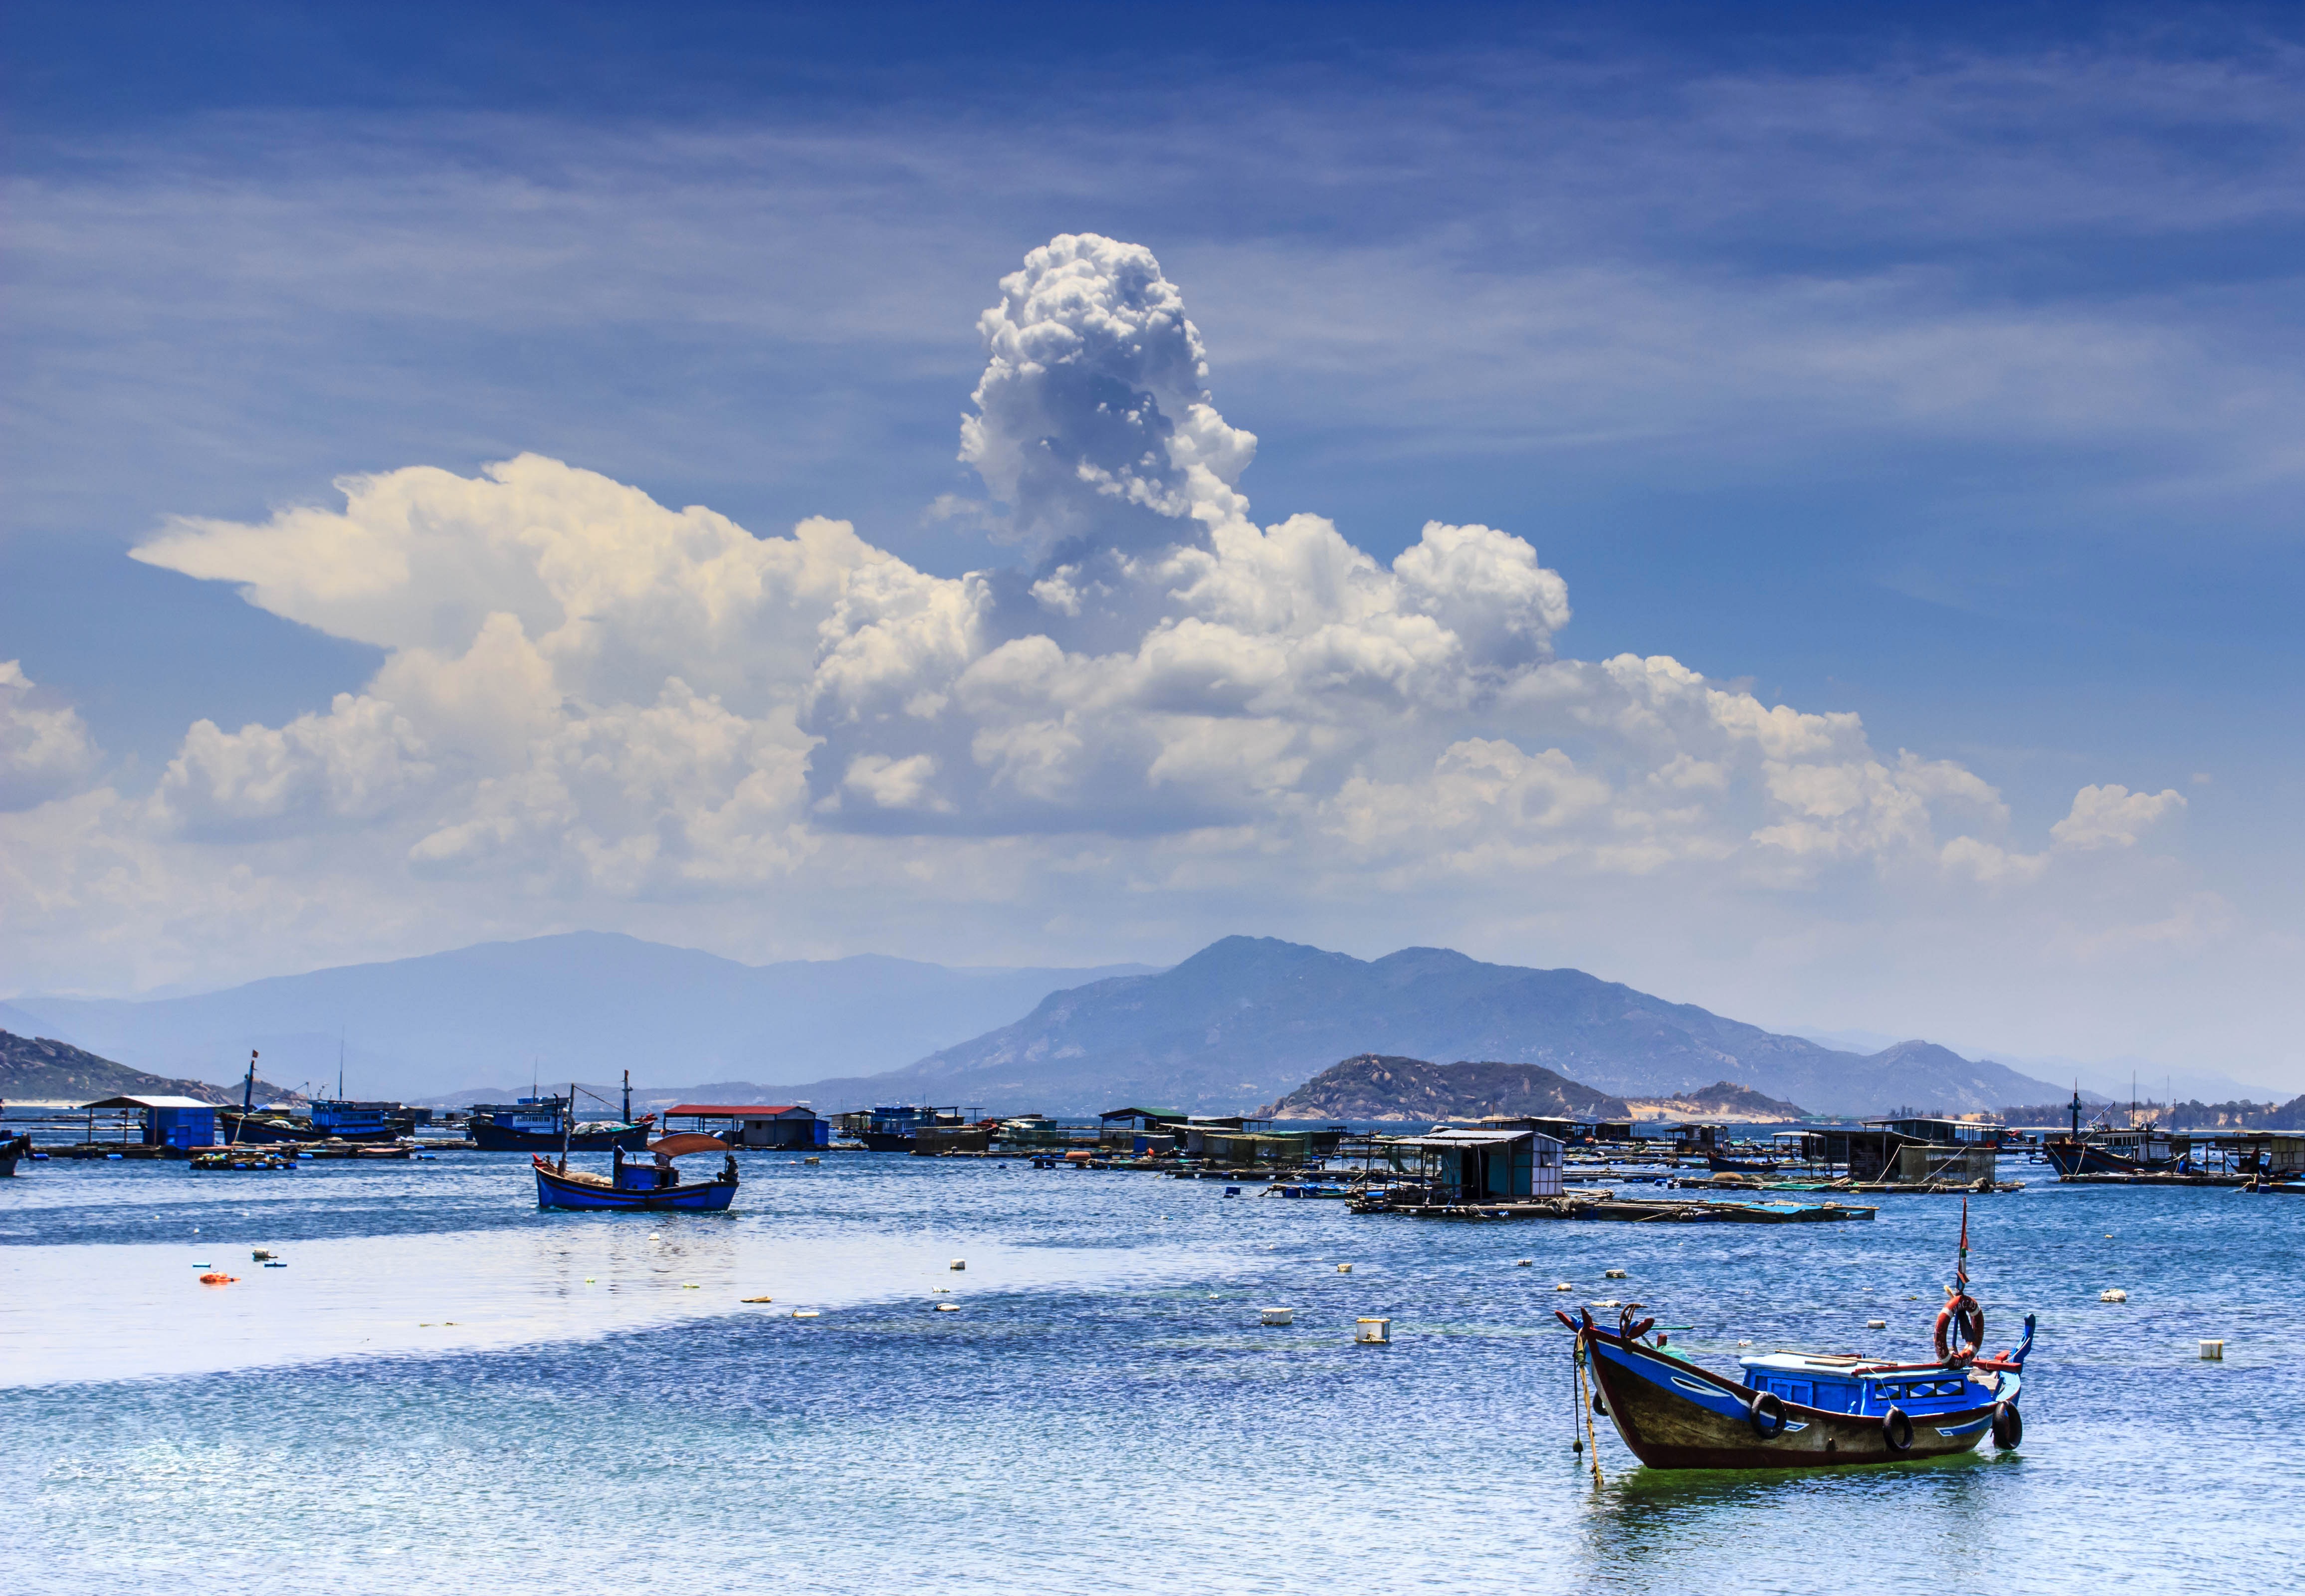
beach, sea, coast, water, ocean, horizon, cloud, sky, boat, shore, wave, vehicle, father, bay, knife, free, boating, watercraft, oranges, independence, the sea, the average, hoa, wind wave